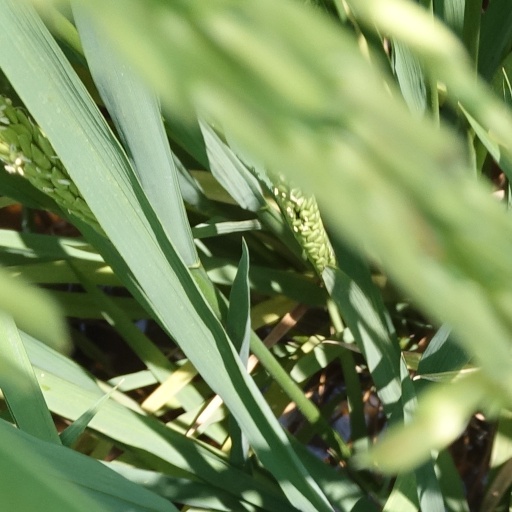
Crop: rice